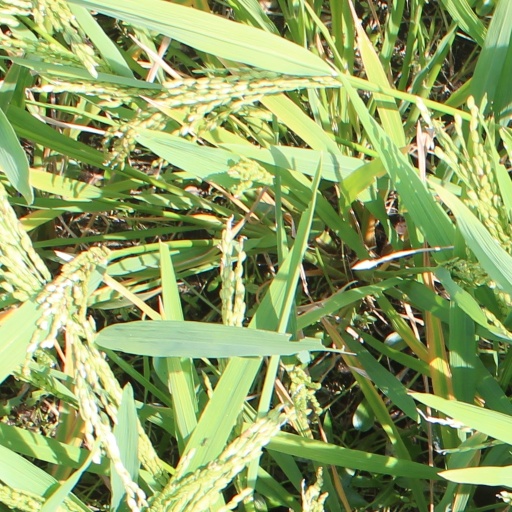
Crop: rice